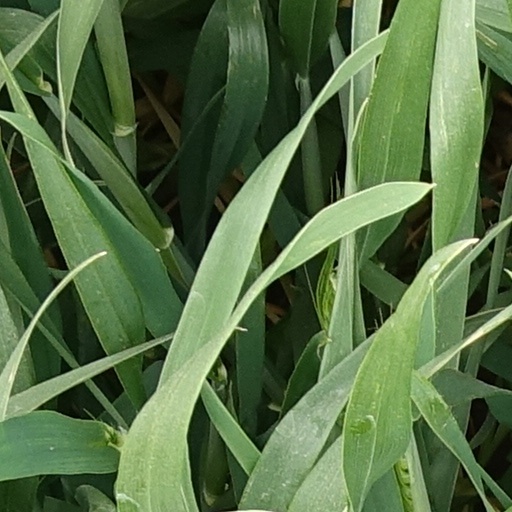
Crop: wheat